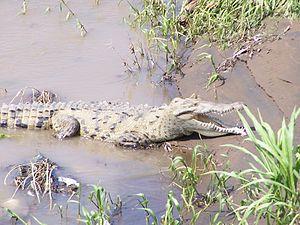
Crocodylus acutus, le Crocodile américain, est une espèce de crocodiliens de la famille des Crocodylidae.